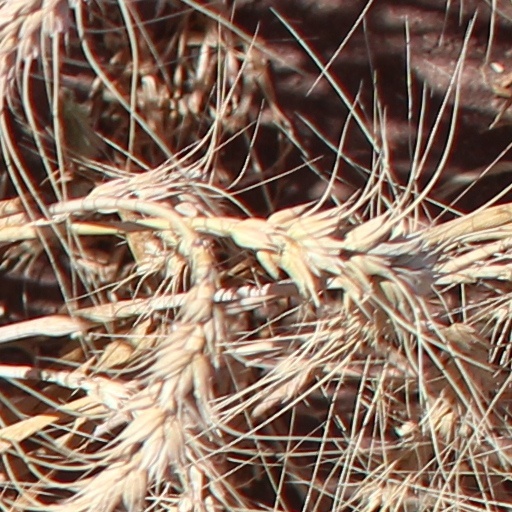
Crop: wheat